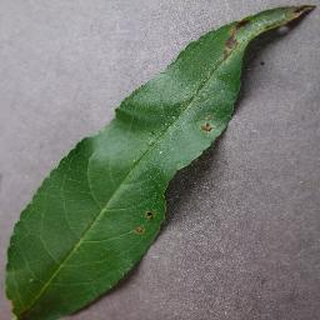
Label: peach_bacterial_spot